Chely Wright

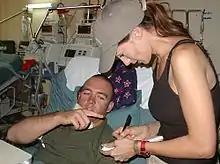
Wright has performed with and supported US military troops overseas.

Wright has also been involved in working with military members and veterans. Following the September 11 attacks, she embarked on a USO tour performing for American troops in Iraq. She also met with servicemen in Germany and Kuwait. During the same period, she visited veterans and military servicemen recovering at the Walter Reed National Military Medical Center in Bethesda, Maryland. In the early 2000s, also joined wounded and recovering troops at a private military service event hosted by former vice president, Dick Cheney. In 2003, she was named "Woman of the Year" by the American Legion Auxiliary